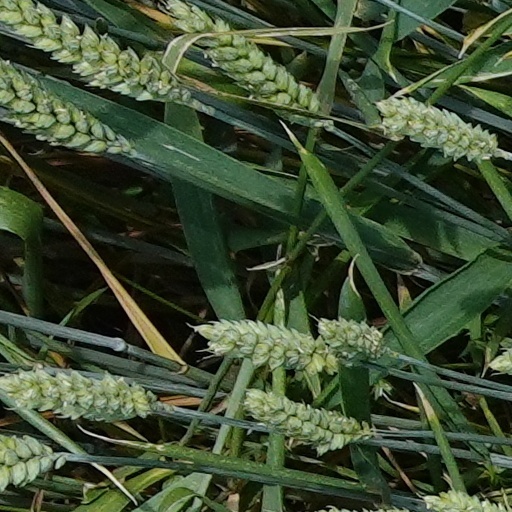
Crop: wheat